Newcomb, Tennessee

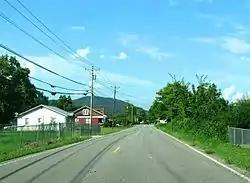
Tennessee State Route 297 in Newcomb

Newcomb is an unincorporated community in Campbell County, Tennessee, United States. It is situated in the Elk Fork Creek Valley in the Cumberland Mountains, southwest of Jellico. Tennessee State Route 297 passes through the community. The ZIP Code for Newcomb is 37819.